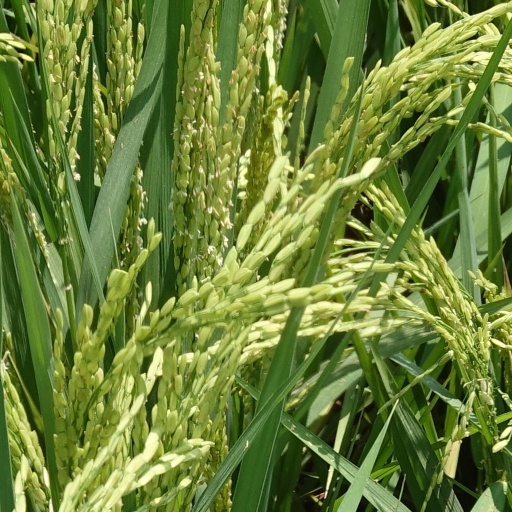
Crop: rice